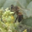
Label: bee